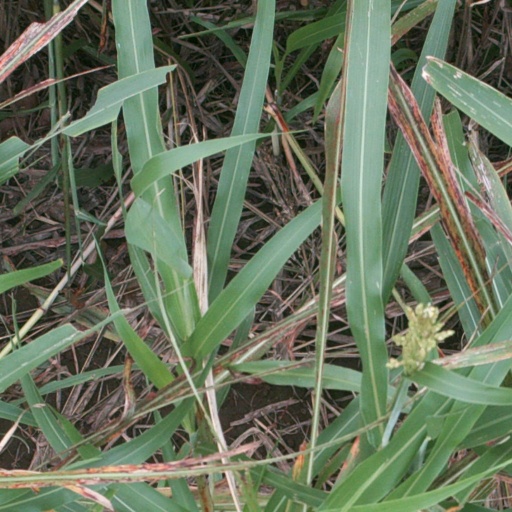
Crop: sorghum